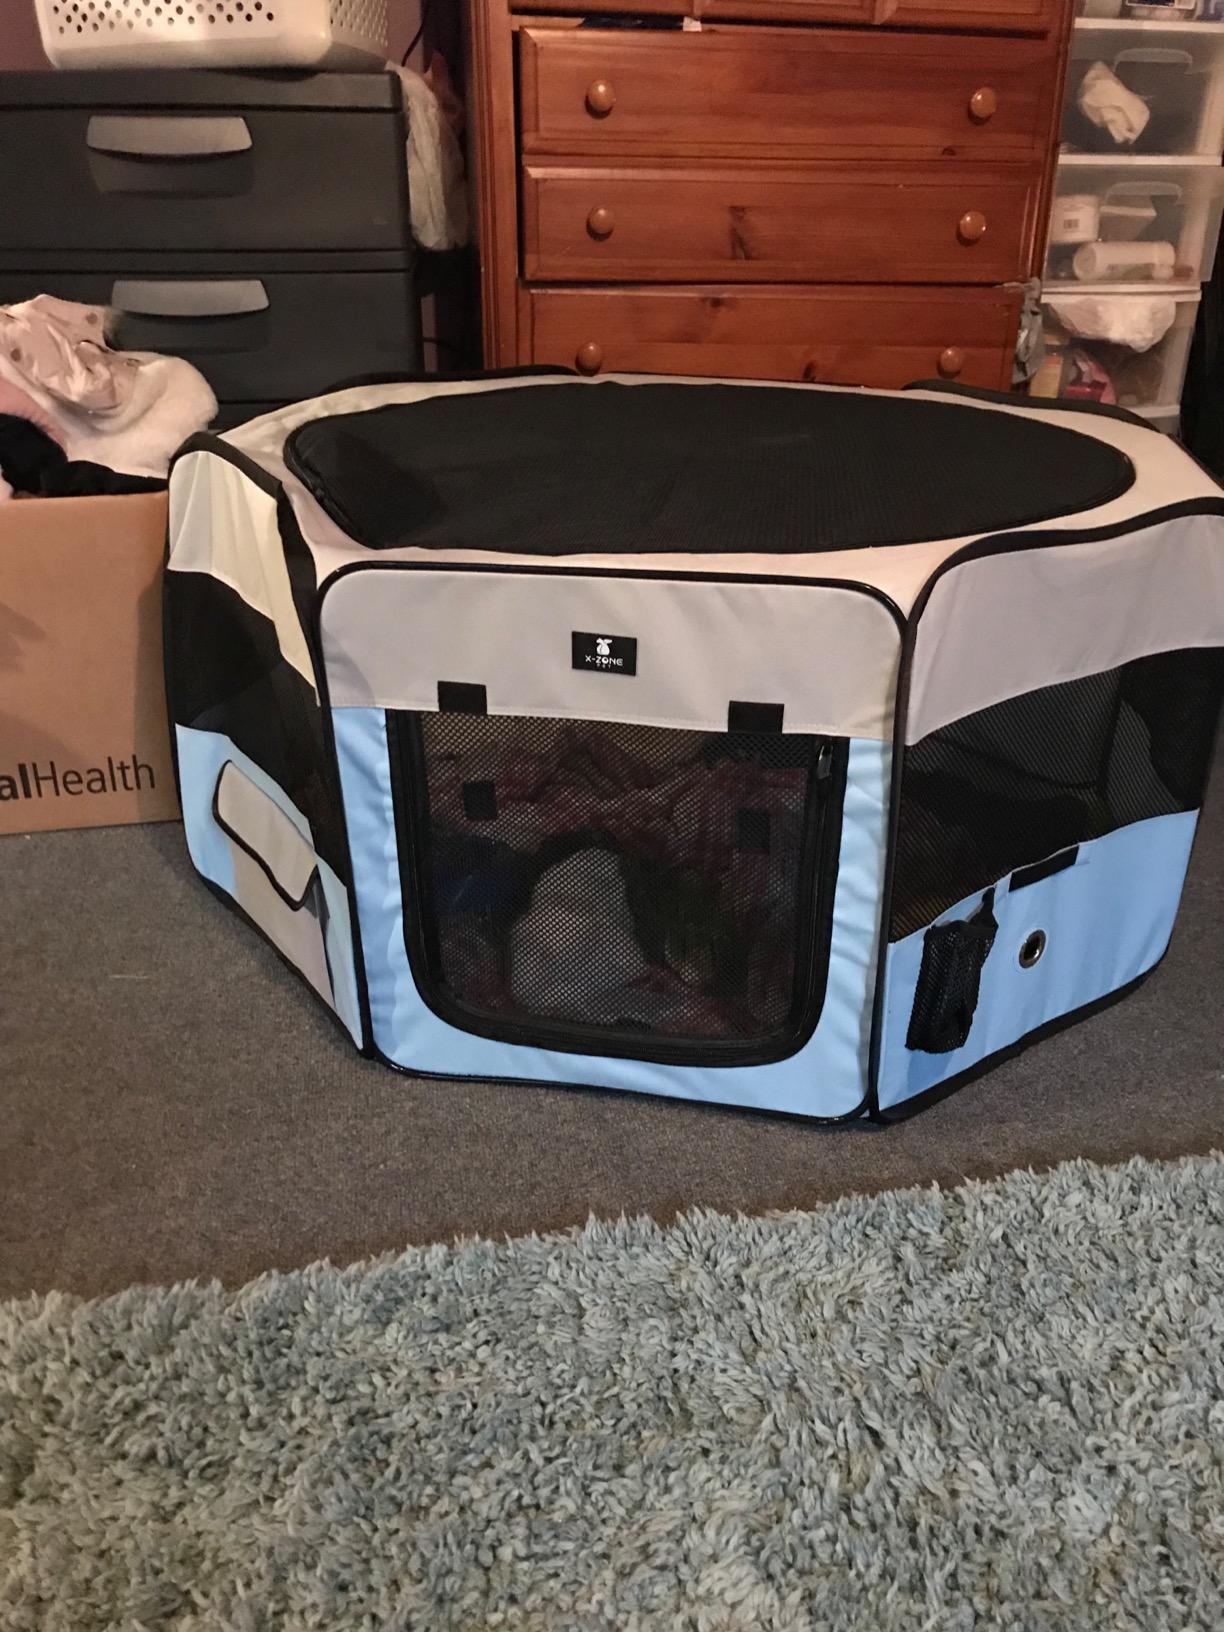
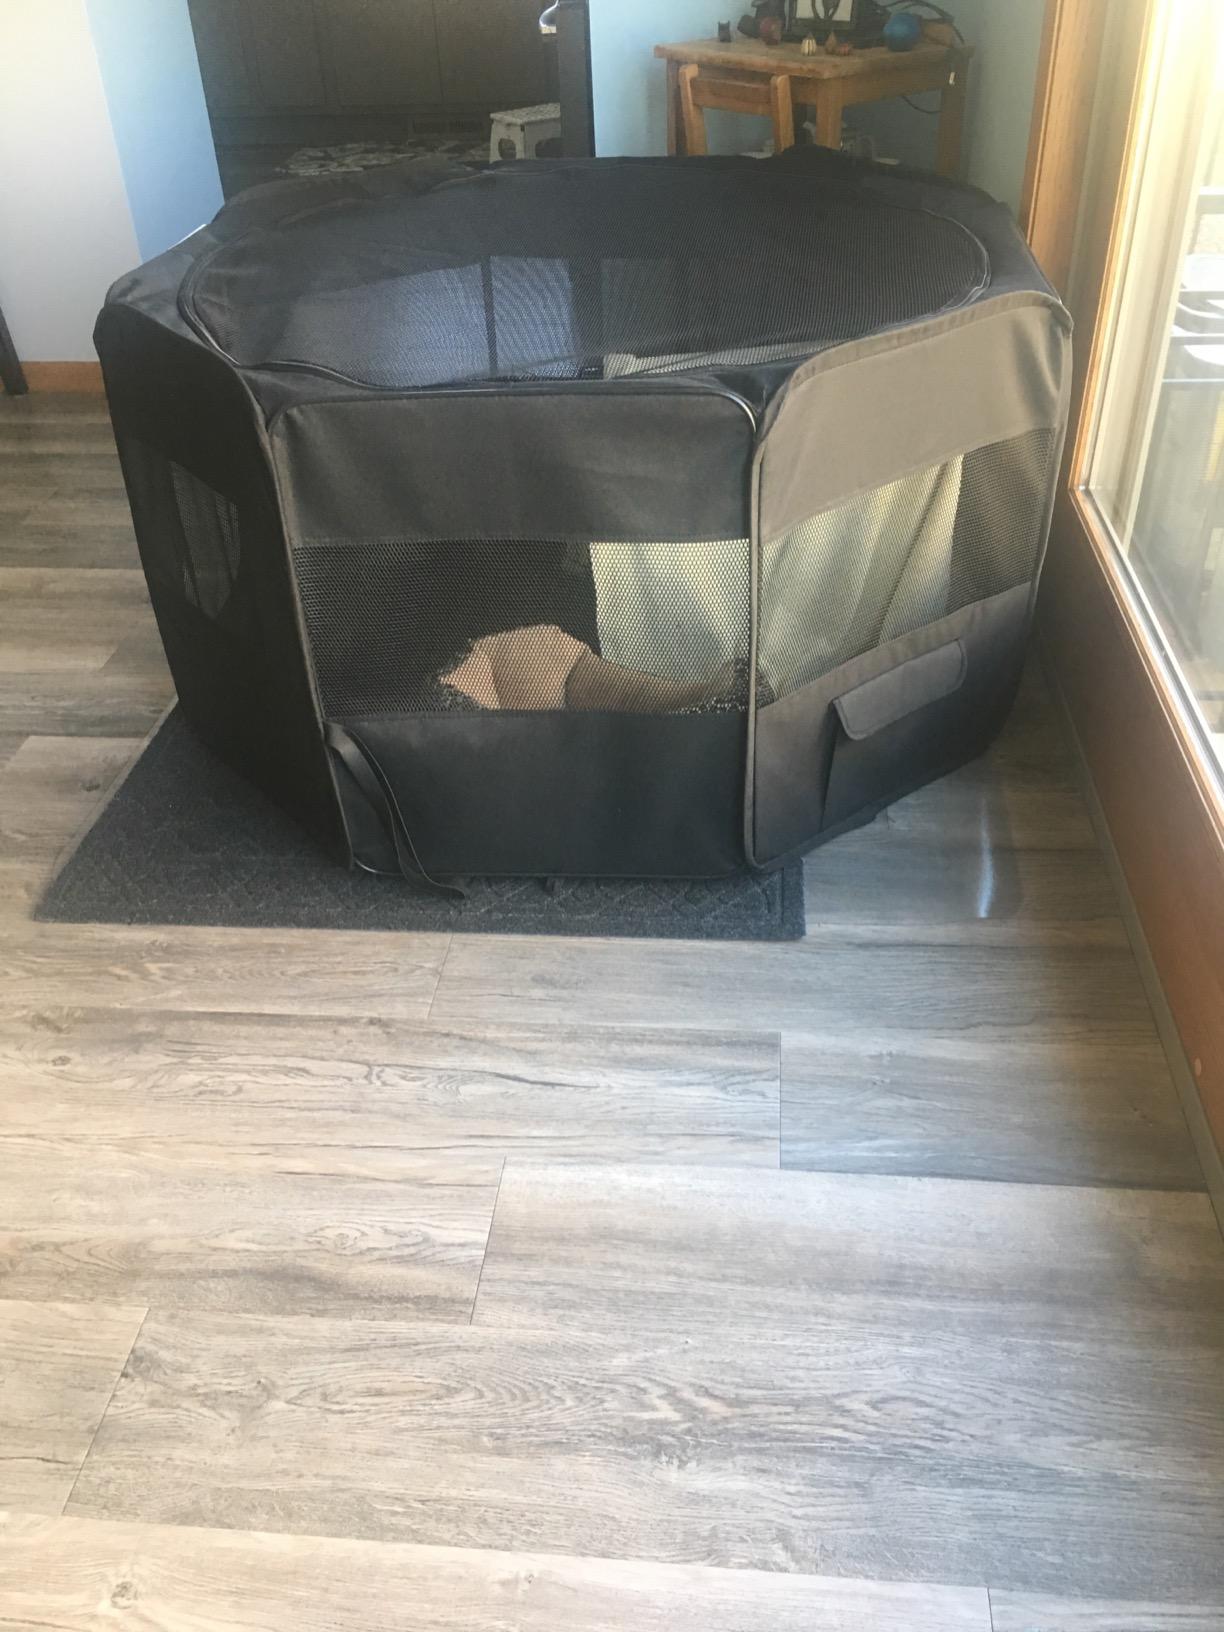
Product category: items_kennel
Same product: no